Chris Tierney (soccer)

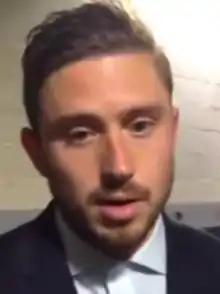
Chris Tierney in 2015.

Christopher Wheeler Tierney (born January 9, 1986) is an American former professional soccer player, who is the current Assistant Sporting Director for the New England Revolution. He spent his entire 11-year career in Major League Soccer with the Revolution, primarily as a defender. Tierney scored 13 goals, including one at MLS Cup 2014, and contributed 40 assists in 245 appearances.